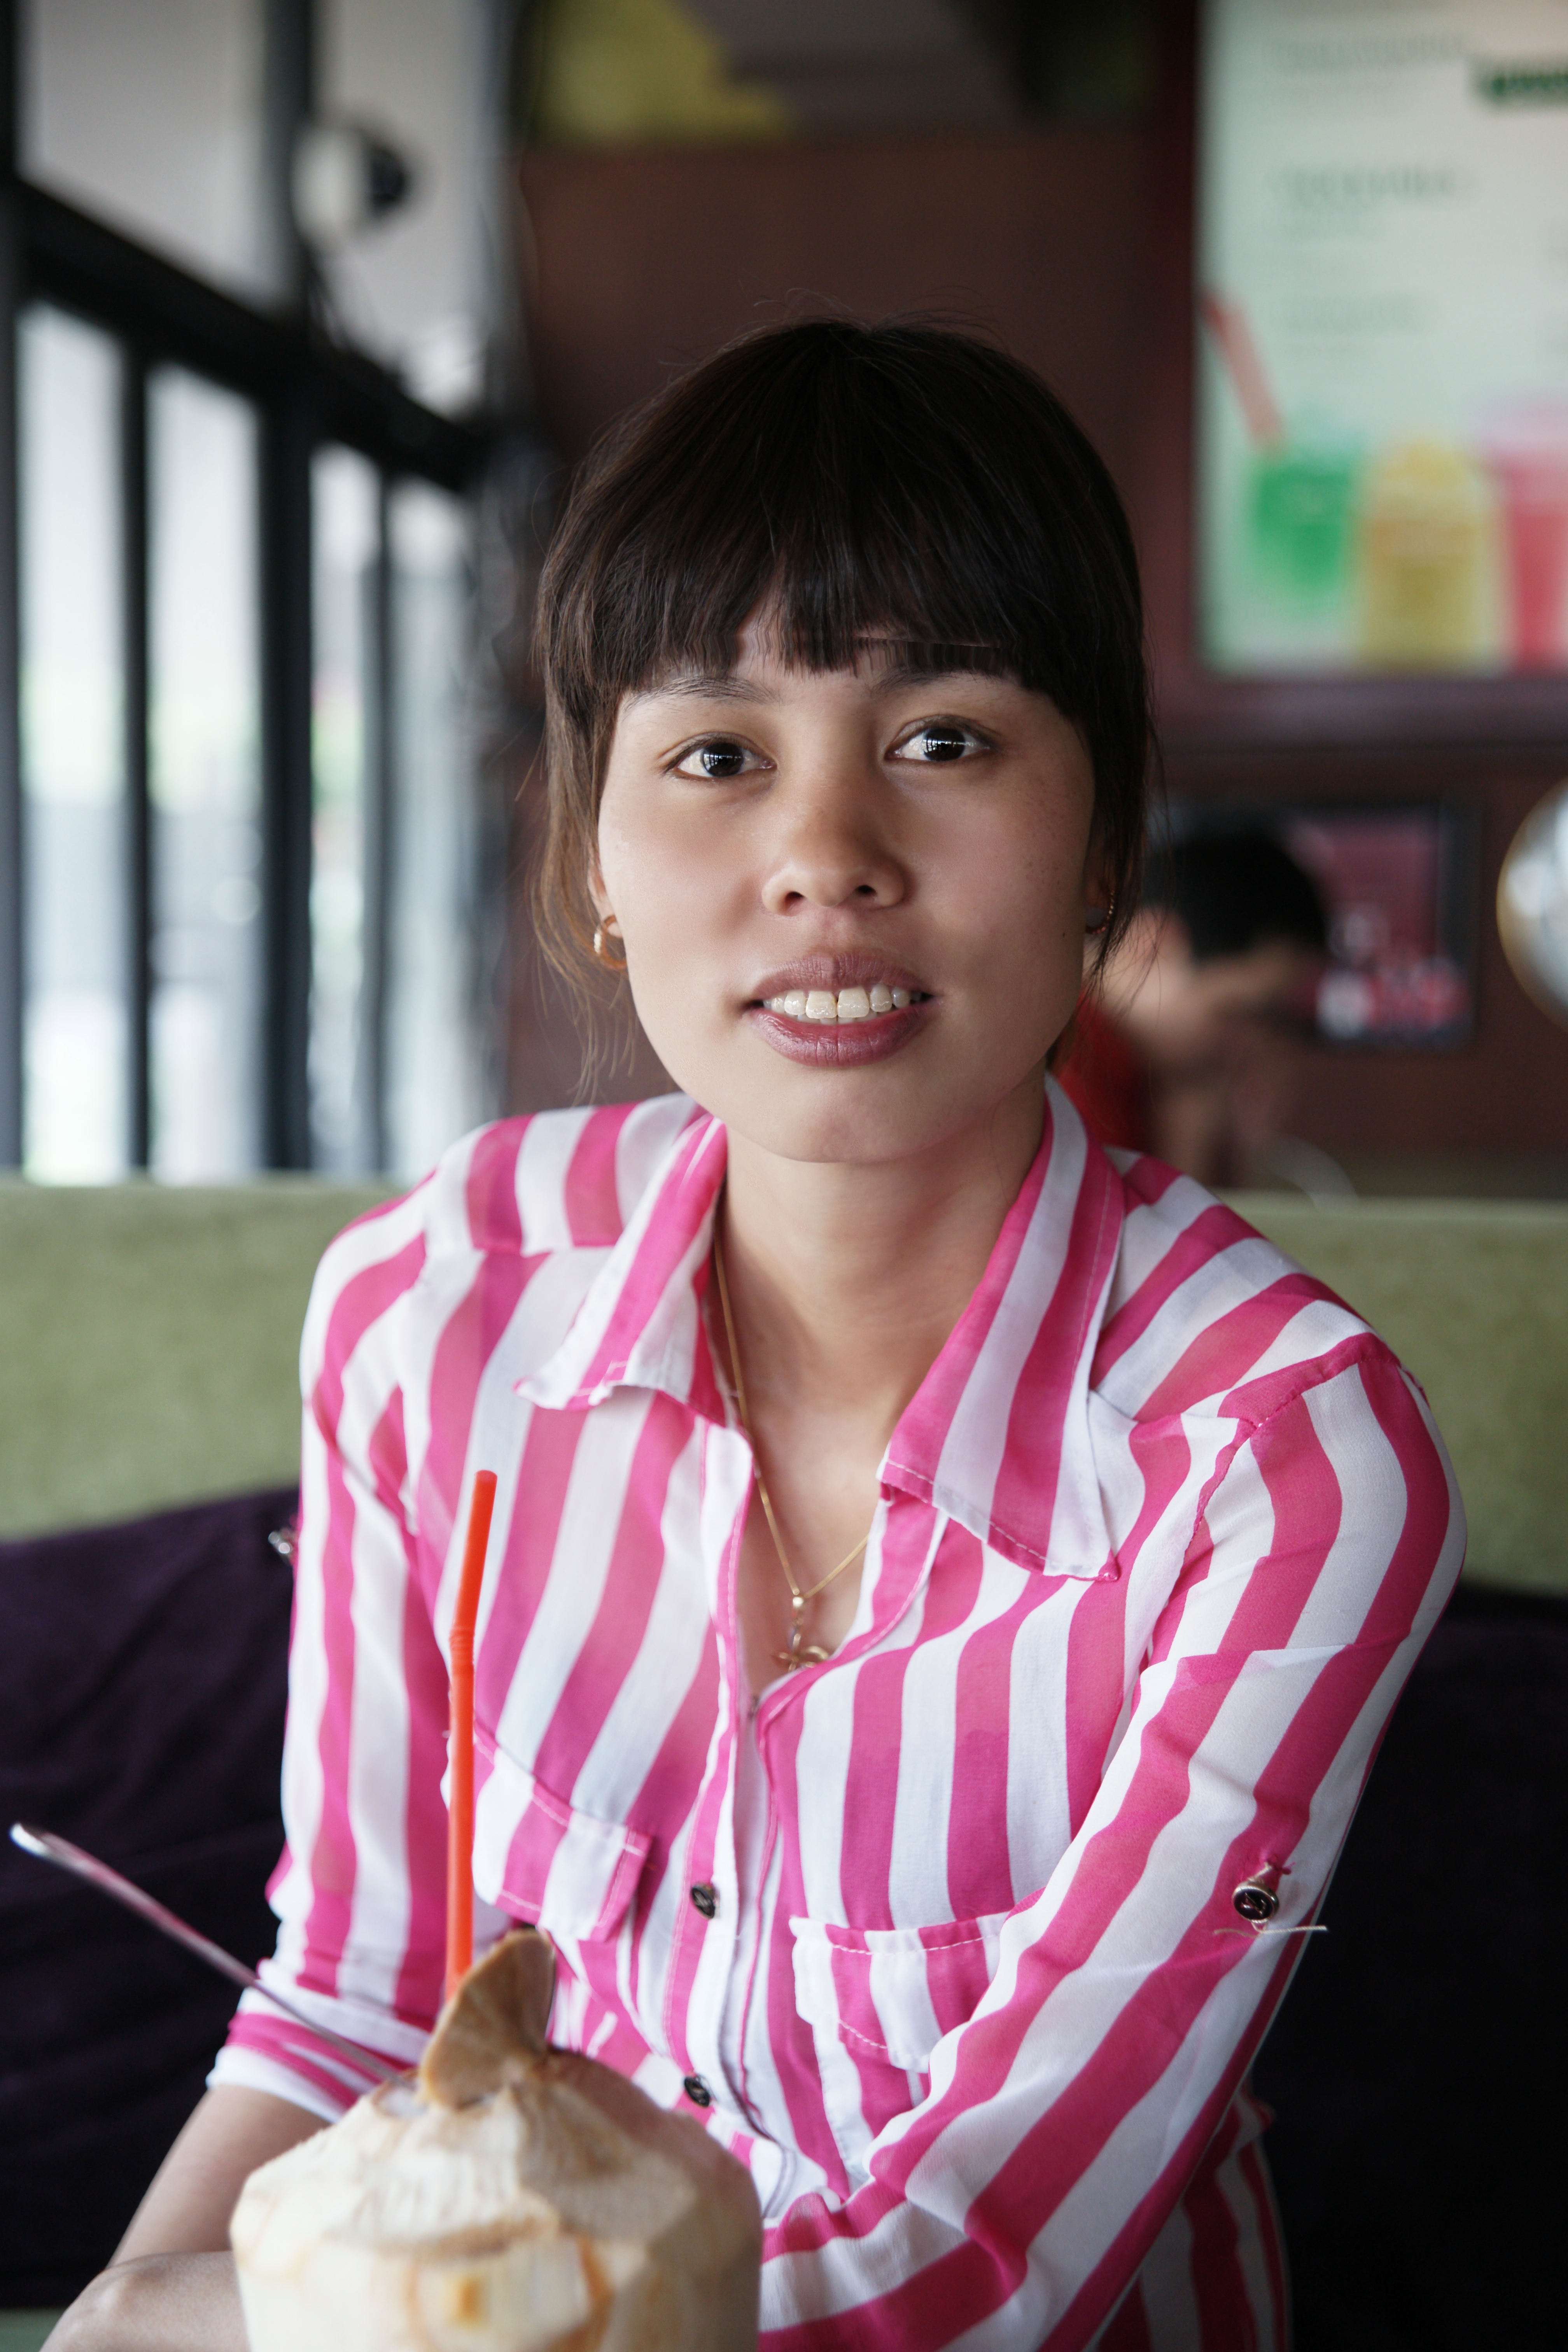
woman, pink, child, food